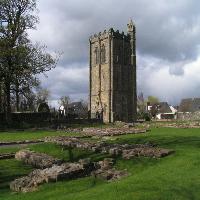
Weather: cloudy or overcast